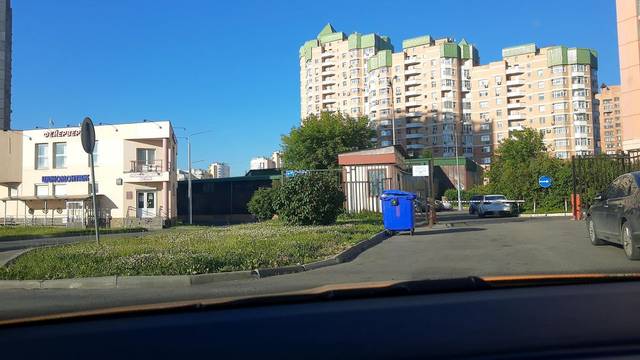
Region: Russia
Coordinates: 55.681, 37.482